Geology of Dorset

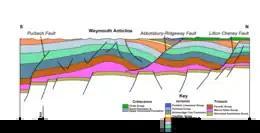

The Purbeck Limestone Group is a succession of limestones, shales, and clays named after the Isle of Purbeck, laid down in the latest Tithonian to late Berriasian mainly in very shallow lagoons and freshwater lakes, with only occasional marine influence at the lower levels where halite, gypsum, and other evaporites are found. The muddled sediments around Lulworth are thought to be caused by a thick layer of these evaporites dissolving. Evidence also exists of uplift and erosion of earlier formations. The climate around this time had changed from a tropical to a subtropical one, with pronounced wet and dry seasons as indicated by the growth rings in the fossilised trees also found in the lower levels of the Purbeck strata. These trees grew around the low coastal areas and were, from time to time, subjected to drowning from the sea. The fallen trees and their stumps became covered by stromatolites which trapped sediments. The limestones at this level, which vary greatly in colour, are composed of densely packed shells of the freshwater snail "Viviparus". Their ability to take a very high polish has led them to become known as Purbeck Marble. Like the older Forest Marble, it is a sedimentary marble rather than a true metamorphic one.